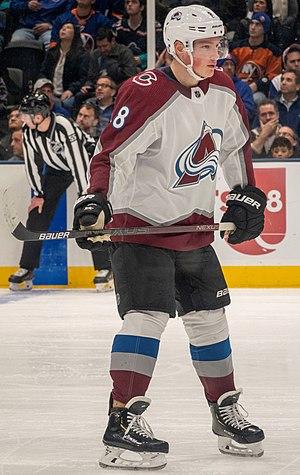
Cale Makar est un joueur canadien de hockey sur glace. Il évolue au poste de défenseur.